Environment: real
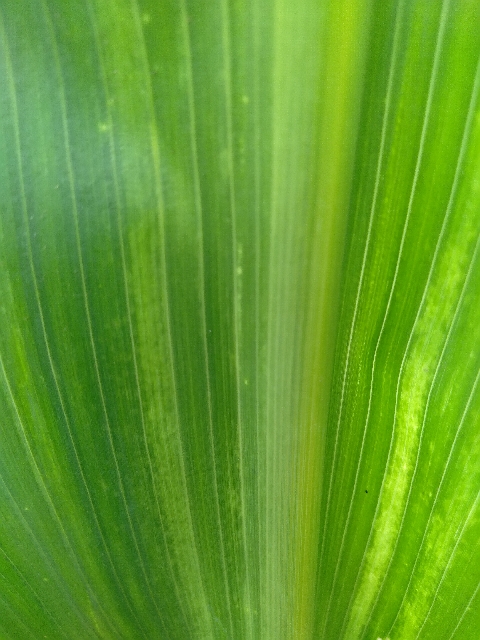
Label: lethal_necrosis